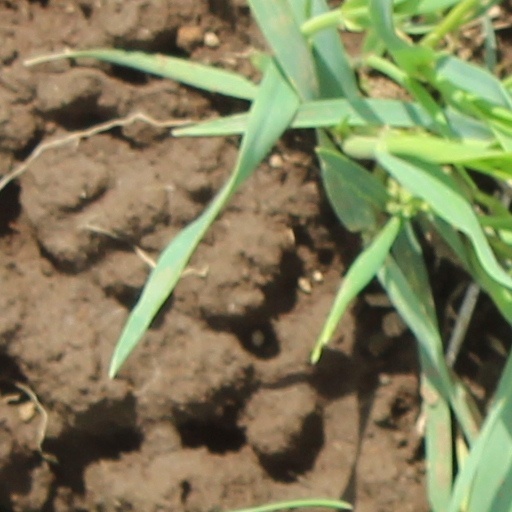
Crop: wheat